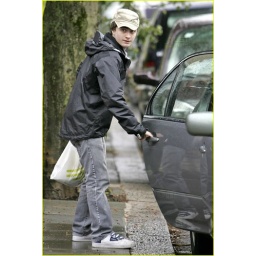
Daniel Radcliffe, aka Harry Potter, is spotted leaving his home in London today